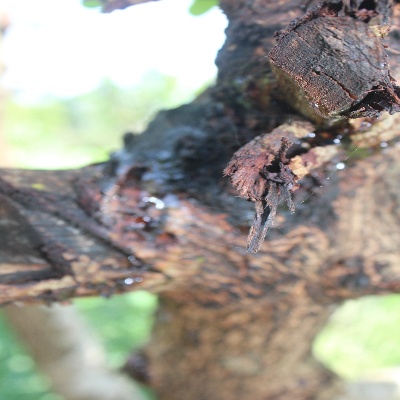
Crop: Cashew
Condition: gumosis